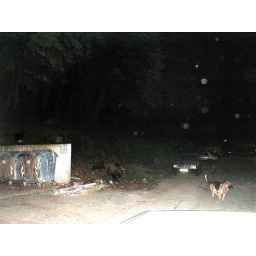
transylvania - brashov 22pm: bear family in a neighbourhood on the forest edge